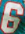
Number: 6